Toronto-Dominion Centre

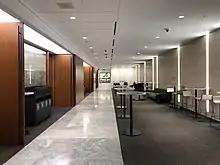
The lower level of the TD Conference Centre

The banking pavilion is a double-height structure housing the main branch of the bank. It contains fifteen modules within a single interior space, with smaller areas inside the pavilion cordoned off using counters and cabinets, all built with the typical rich materials of Mies's palette—marble, English oak, and granite. The roof of the building is made of deep steel I-sections, each beam supported on only one steel I-section column at each end, all combined to create a waffle-grid ceiling resting on a row of corresponding, equally spaced columns around the periphery. This structure was both a further development on the post office pavilion of the Federal Center in Chicago—which has fewer expressed columns and a second level balcony—and a precursor to the Neue Nationalgalerie completed in Berlin in 1968—which had a similar roof supported on only eight large steel columns. The TD Centre pavilion was described by "The Globe and Mail" as "among the best spaces Mies ever made".